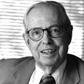
Age: 90